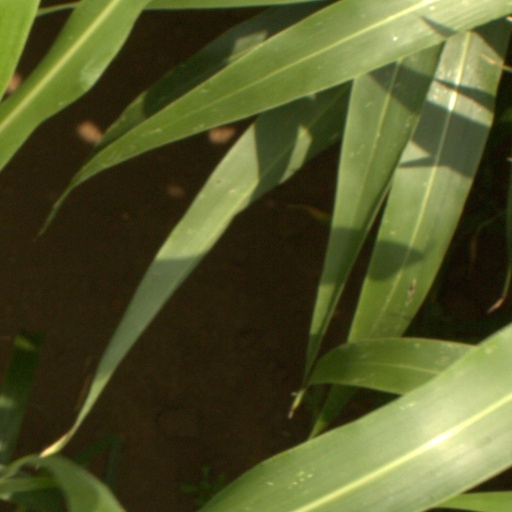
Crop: sorghum